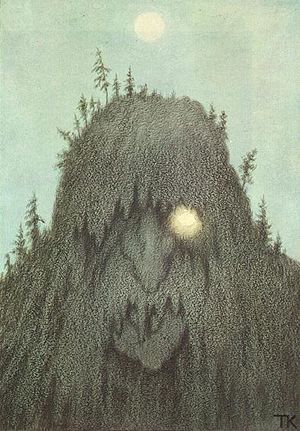
Nordisk folklore / Moderne folklore
Skovtrolden af Theodor Kittelsen (1906)
Nordisk folklore eller nordisk folkeminde er en samlebetegnelse for folketroen/folkloren i Norden, og omfatter forestillinger, der enten er lokale, eller har været udbredt over hele Norden og Nordeuropa. Folkloren var de fortællinger og forestillinger om overnaturlige fænomener og væsner, som ikke var en del af den institutionaliserede religion, hvilket i historisk tid er kristendommen. Den nordiske folklore byggede i vid udstrækning på traditionelle forestillinger fra den før-kristne religion, men mange elementer var også indlånt fra kristendommen. Den traditionelle form kendes i dag fra især overleverede folkeeventyr og sange, og den forsvandt som en levende tradition under det moderne gennembrud i slutningen af 19. århundrede, men er i moderne tid i vid udstrækning blevet erstattet af Urban Legends.